Gold mining in Colorado

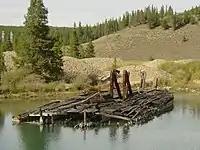
Remains of the Swan River gold dredge, 2007.

Placer gold was discovered in the Breckenridge, or Blue River district, in 1859 at Gold Run by the Weaver Brothers, at Georgia, American, French, and Humbug Gulches on the Swan River, on the Blue River itself, and at the confluence of French Gulch and the Blue River.